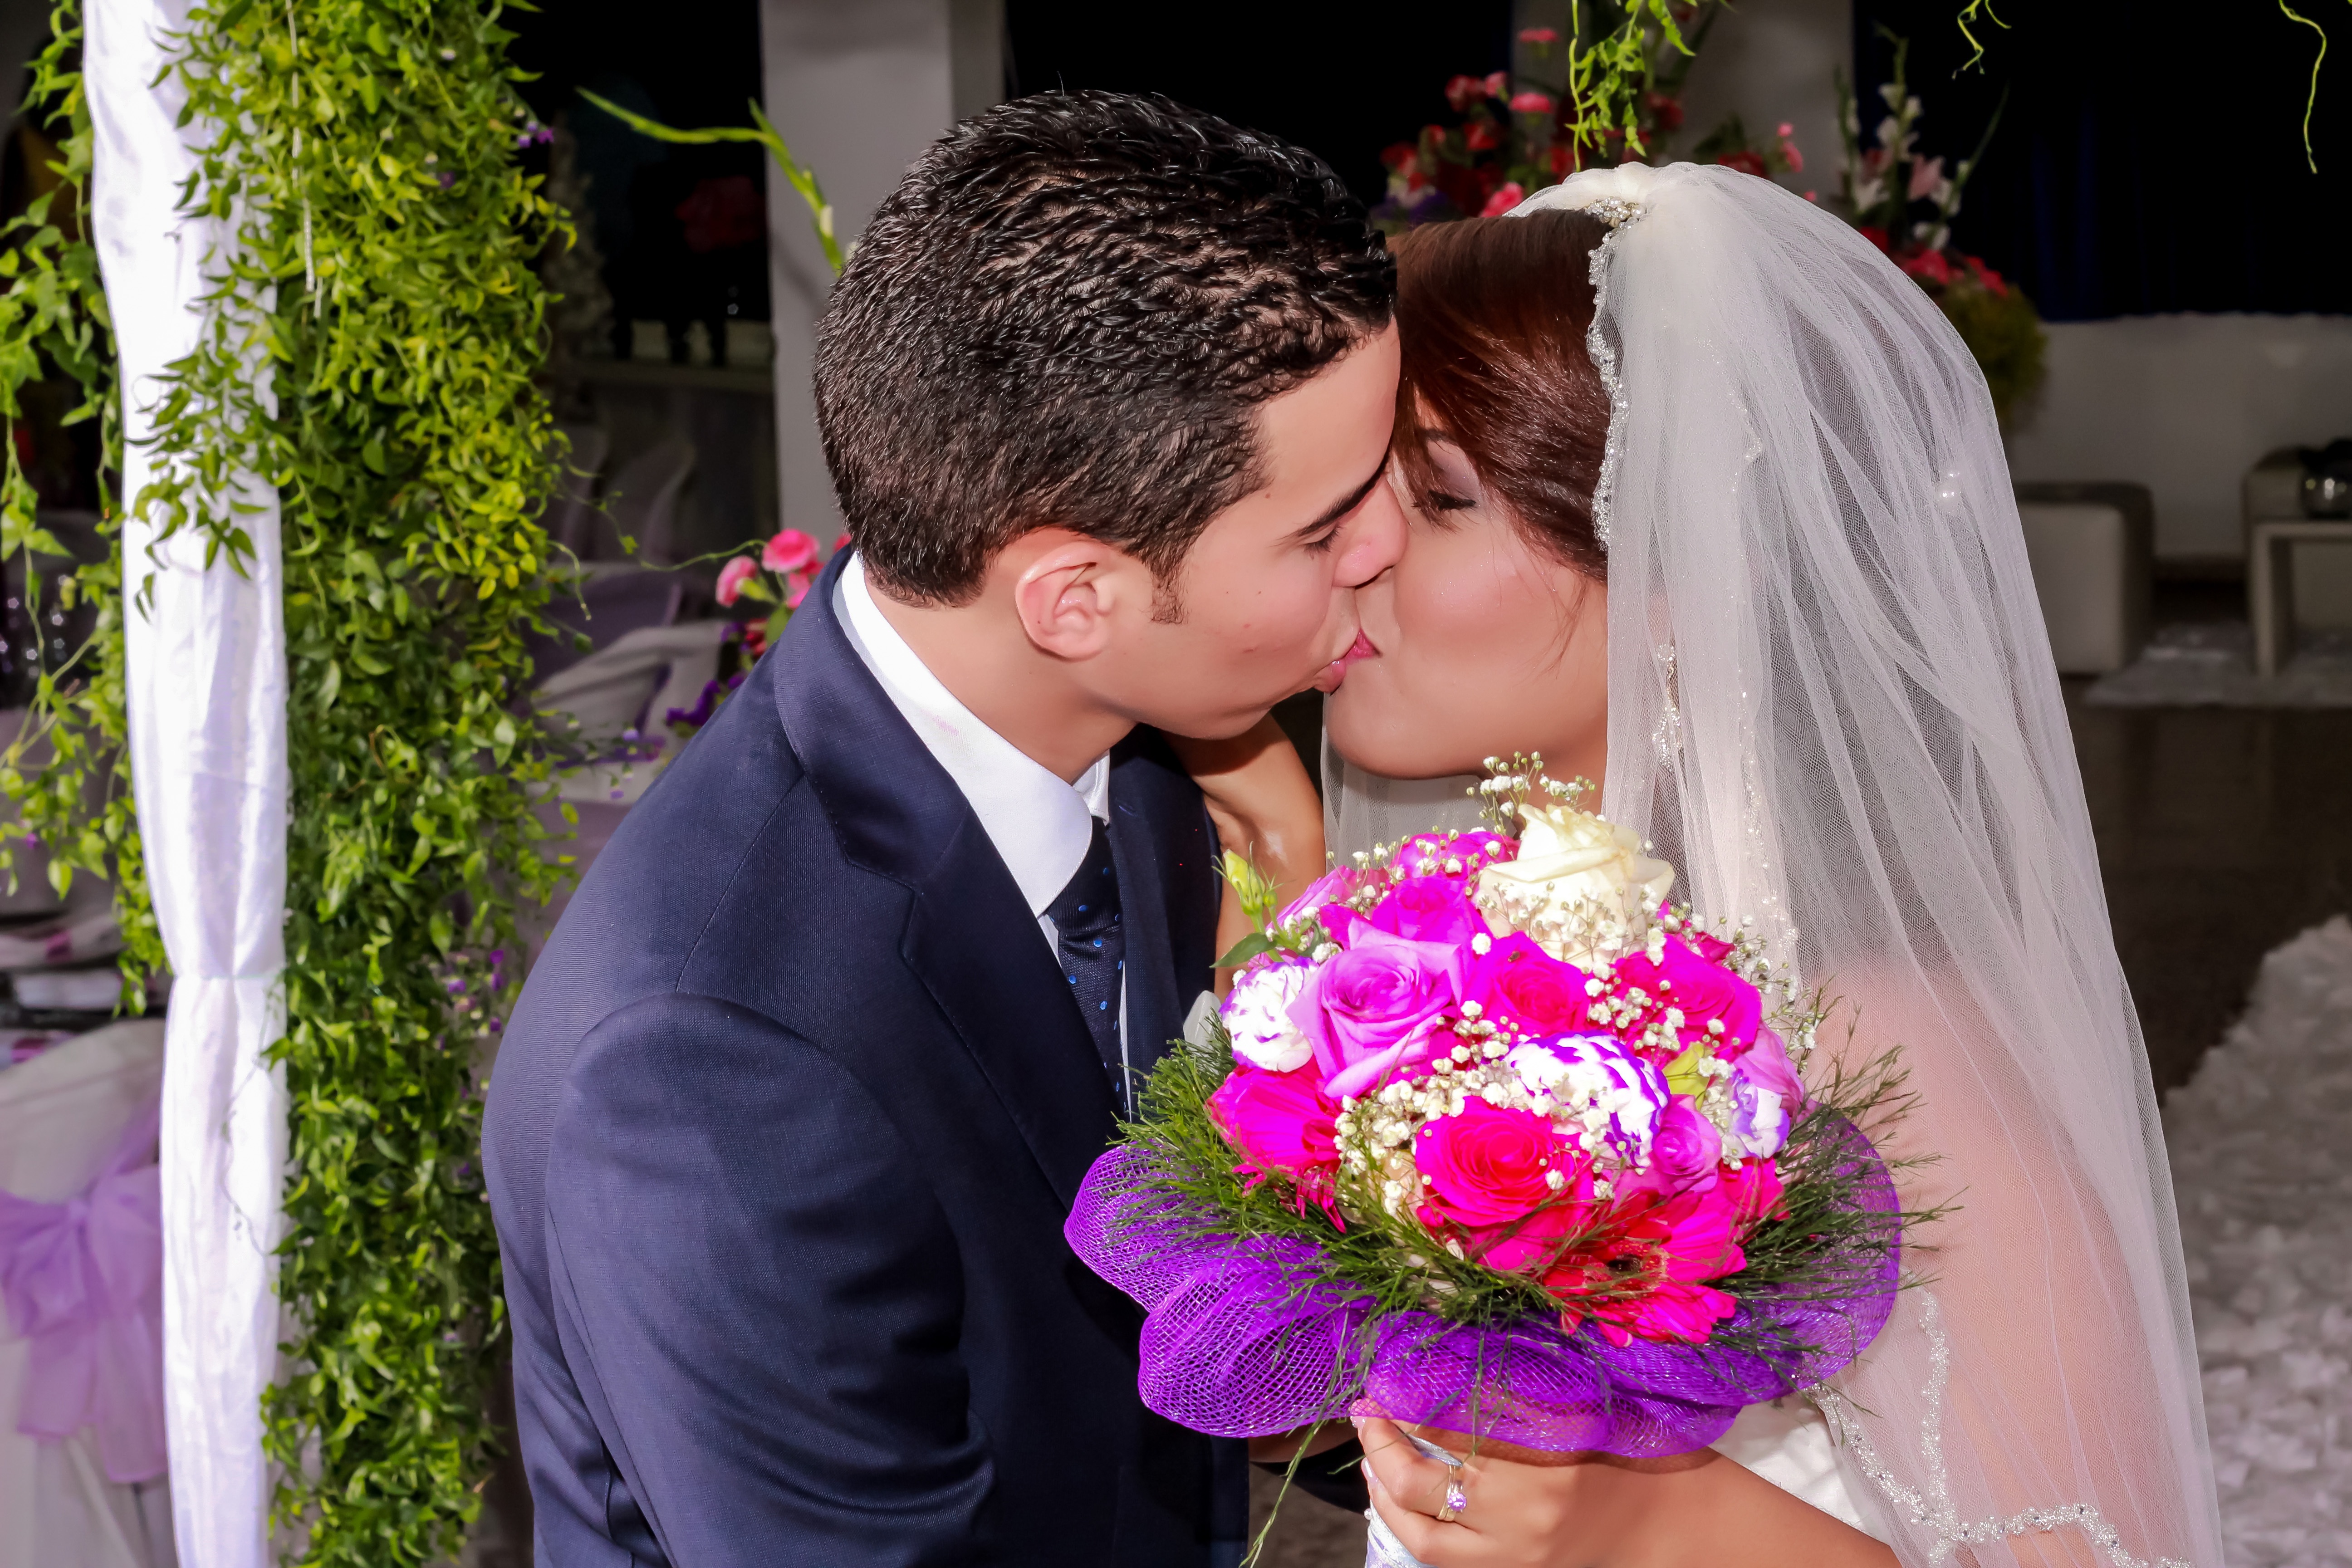
man, woman, flower, kiss, wedding, bride, groom, married, marriage, ceremony, grooms, interaction, quinceanera, wedding veil, wedding reception